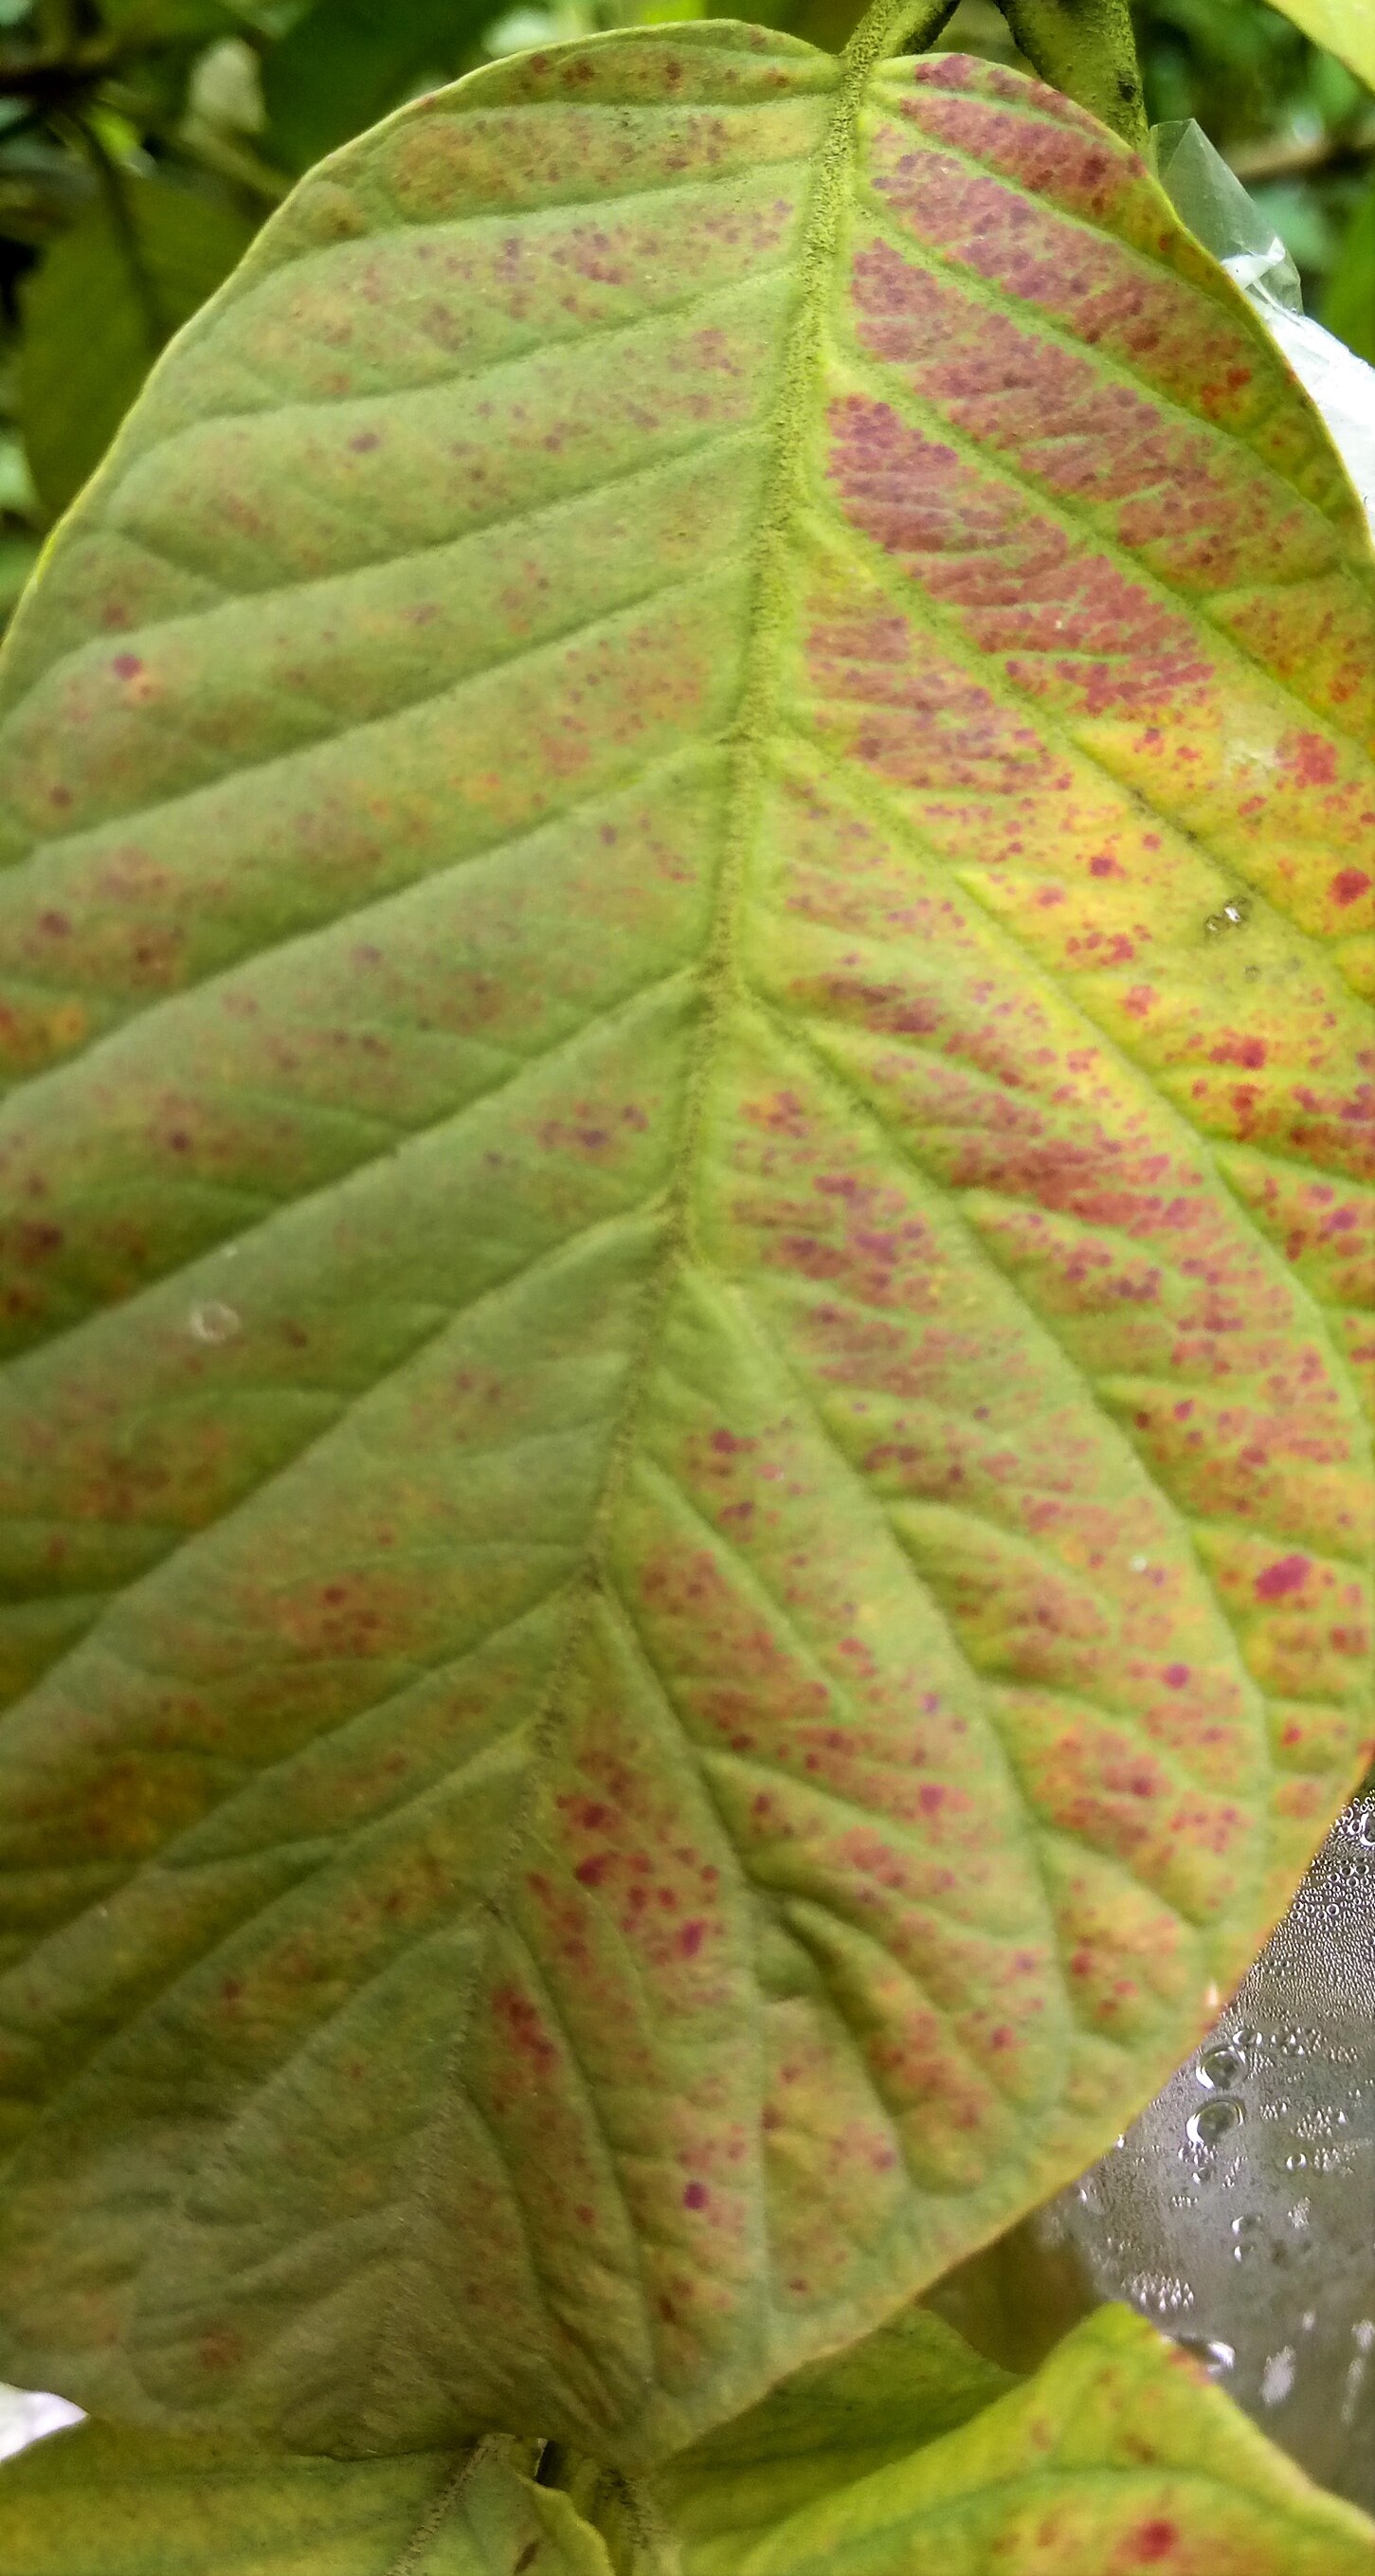
Label: Red rust